Riccarton, East Ayrshire

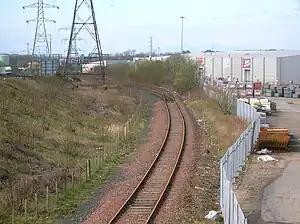
The branch leading towards the Scotfuels Depot

The village had a railway station by this name on the Gatehead and Hurlford branch of the Glasgow and South Western Railway. Part of the line remains open to supply a petrol depot in Kilmarnock. The remains of the station were extant until the new Kilmarnock bypass removed all traces. It was a goods only station (no passengers) as the line never had a publicly advertised passenger service. It is listed in 1929 as 'Riccarton and Craigie' by the London, Midland and Scottish Railway, one of the stations which the company conveyed goods to. It closed officially on 5 July 1965, originally just called Riccarton and renamed in 1905.